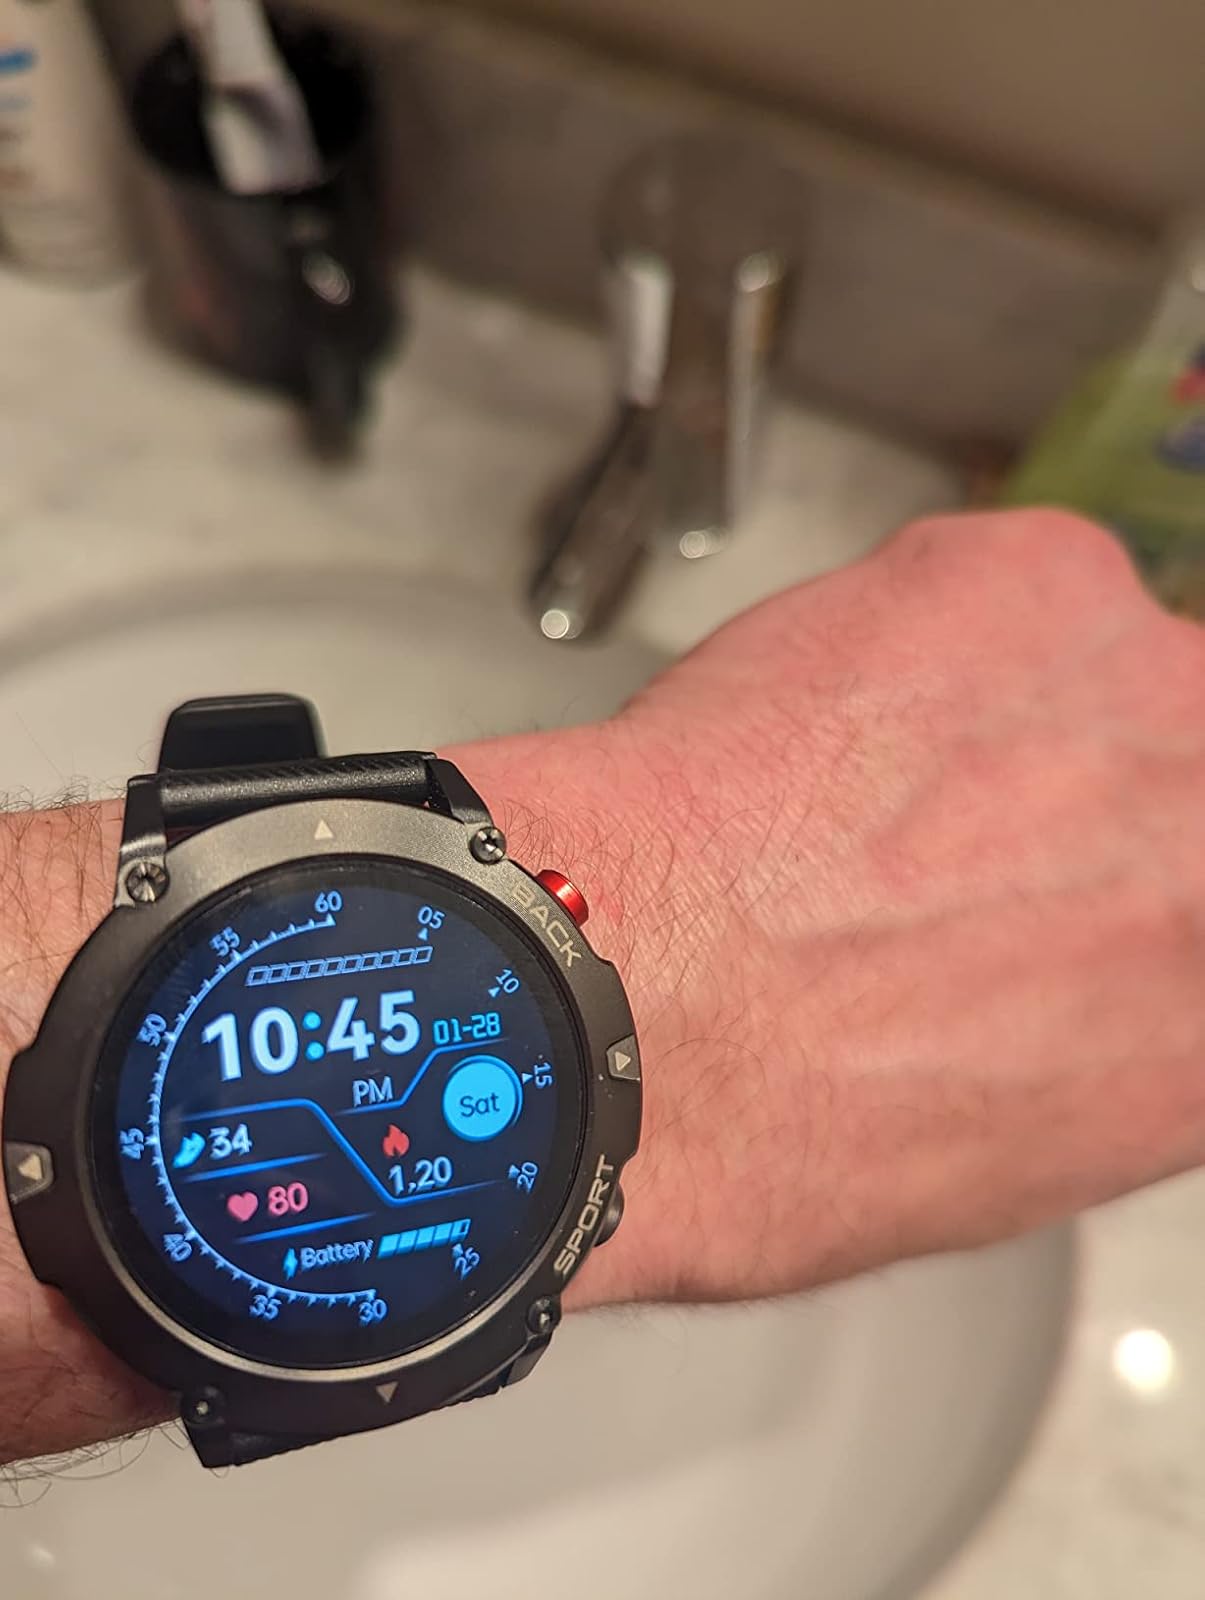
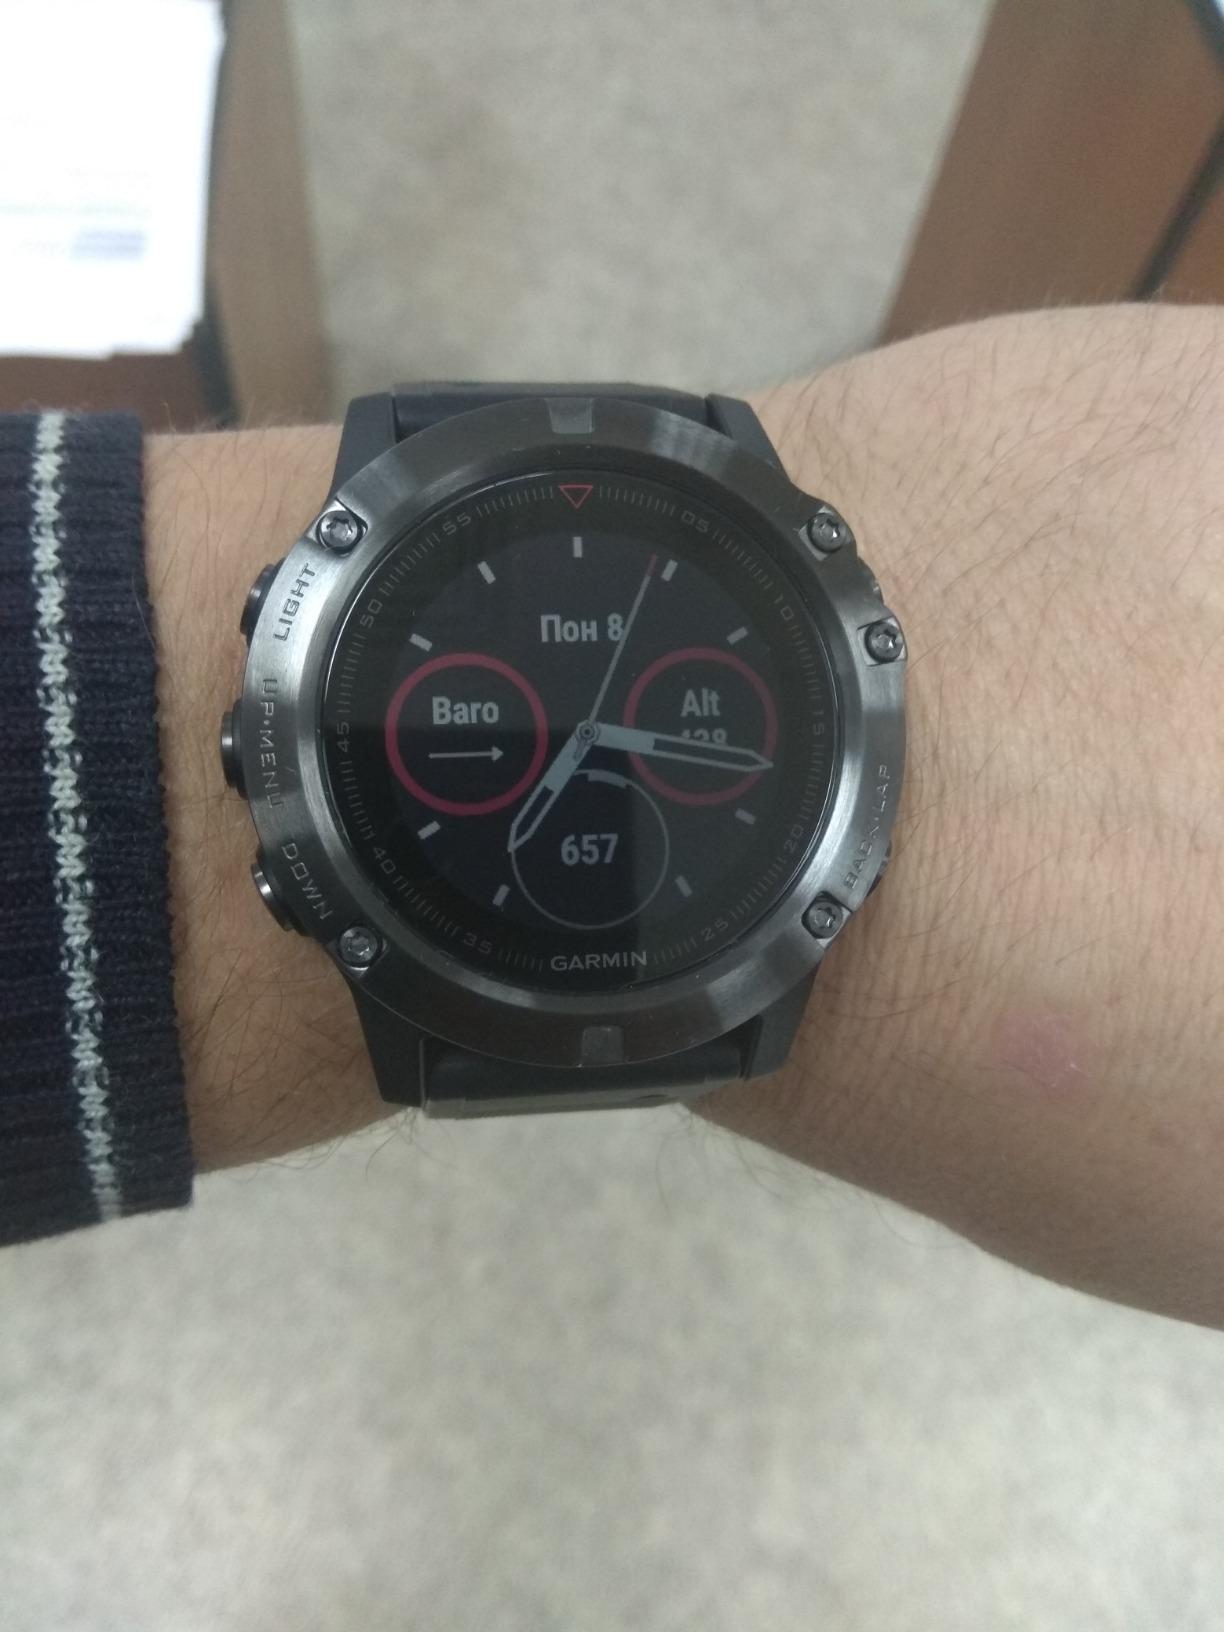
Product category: smartwatch
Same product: no